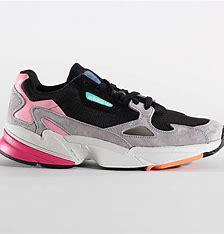
Brand: Adidas
Model: Falcon